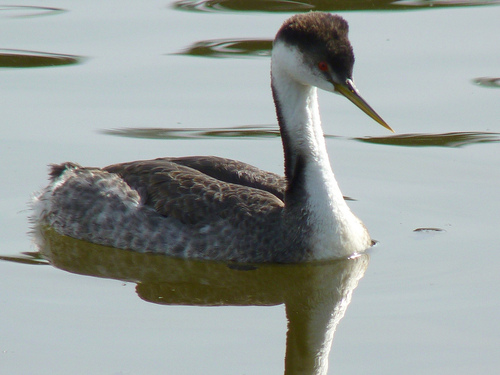
large bird with grey back and top of bird, lower portion white, very pointy beak.
a large bird with white and gray feathers, and a long bill, and a brown crown.
this bird is large and has fuzzy brown feathers on it's crown, a white long neck, and a brown back.
a large bird with a long, white neck, a medium-sized, sharp beak, and black, white, and gray wings.
a large bird swimming in water with a white throat and chest
this gray bird has a white breast and a long, thin, pointed beak.
a gray and black body with a head normal sized in comparison to the body.
this brown bird with red eyes has a very long, white throat and cheeks, and a long, narrow, straight, sharply pointed yellow bill.
this bird is brown with white and has a long, pointy beak.
this bird is grey with black and has a long, pointy beak.
Species: Western Grebe